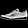
Label: Sneaker